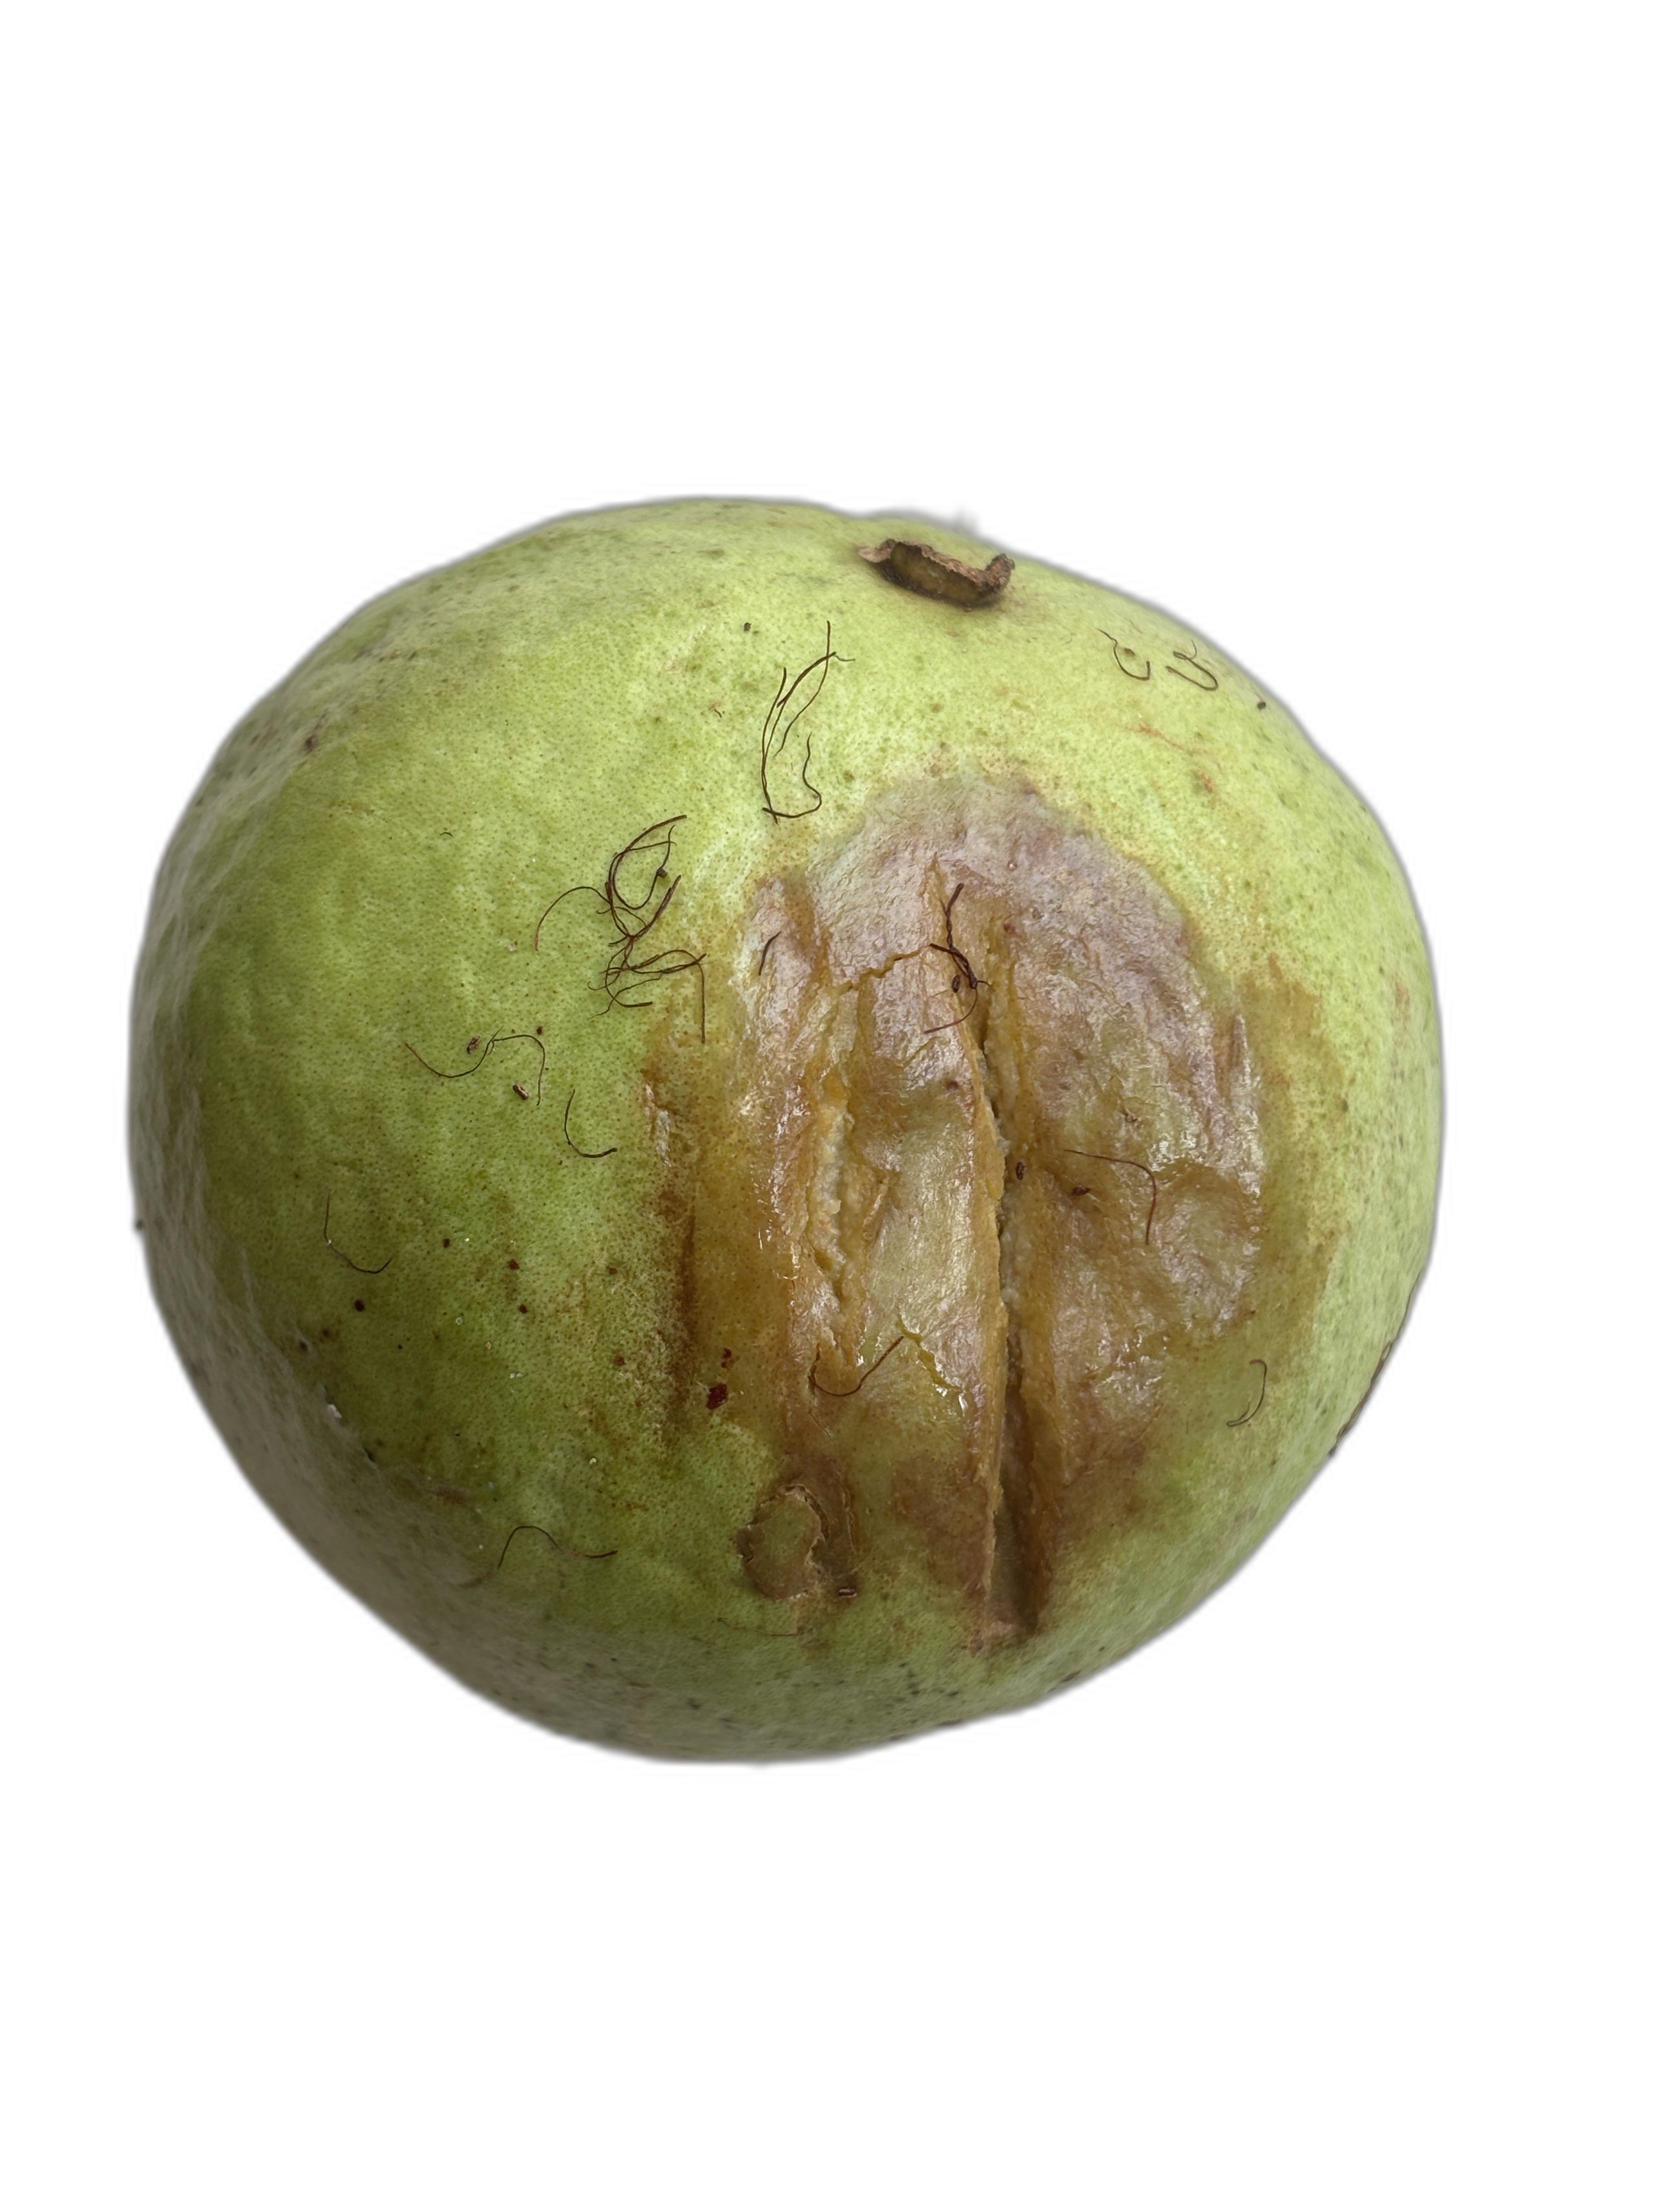
Plant part: fruit
Disease: Styler end root